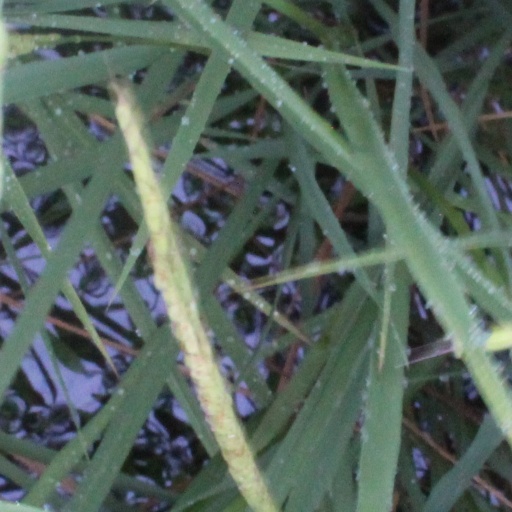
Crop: rice